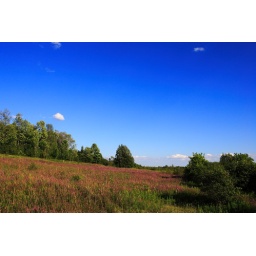
I came for the purple flowers in the field but the sky makes this shot I think.